Nina's Tragedies

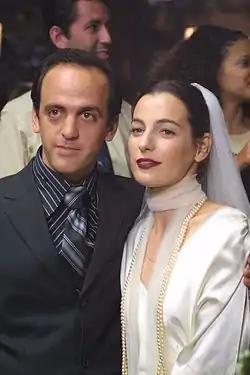
Ayelet Zurer and Yoram Hattab on the set of "Nina's Tragedies"

Fourteen-year-old Nadav is hopelessly in love with his aunt Nina (Ayelet Zurer), who has recently lost her husband (Hattab). He is caught between the two worlds of his divorced parents: his mother (Waxman) is a high-strung fashionista, while his father (Ben Ari) has recently become devoutly Orthodox and withdrawn from the family in order to join a group of Hassidic Jews who tour Tel Aviv in a van, blasting the word of God through loudspeakers.